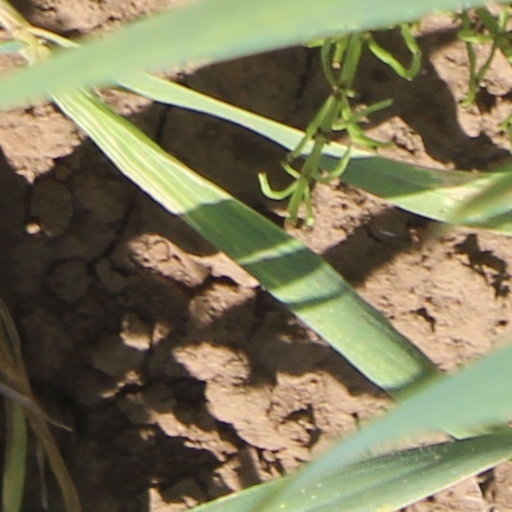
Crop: wheat